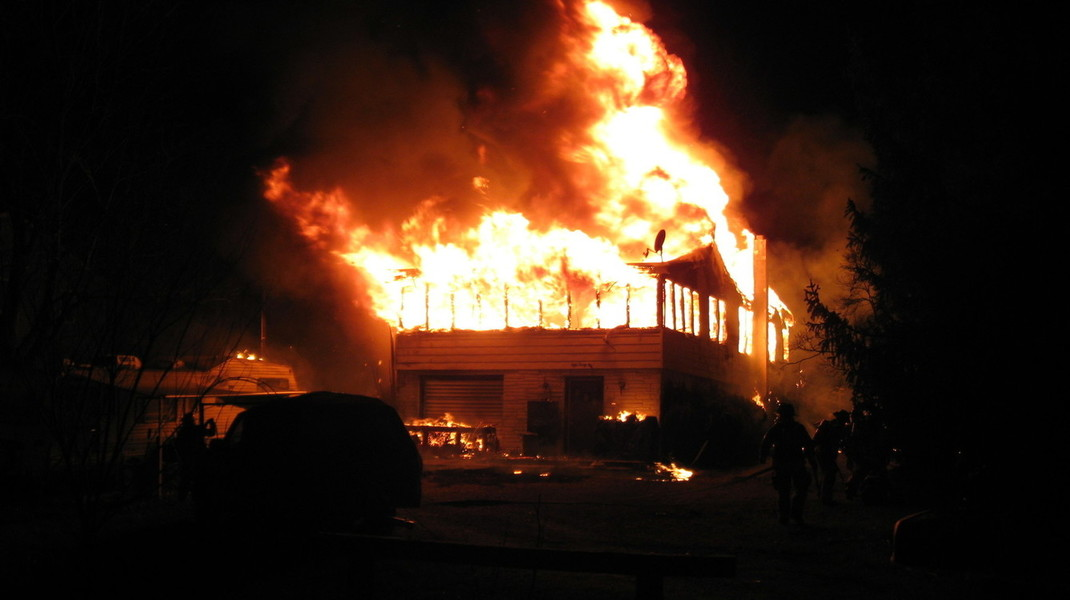
Fire: yes
Smoke: yes